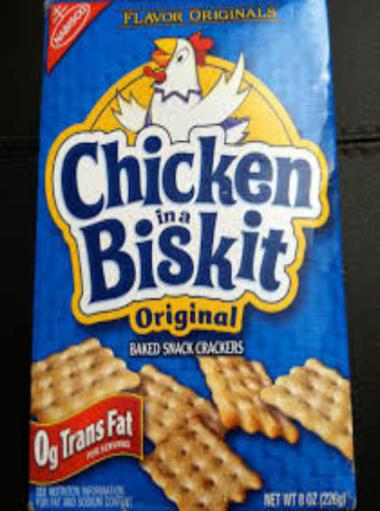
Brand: chicken in a biskit
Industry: Food